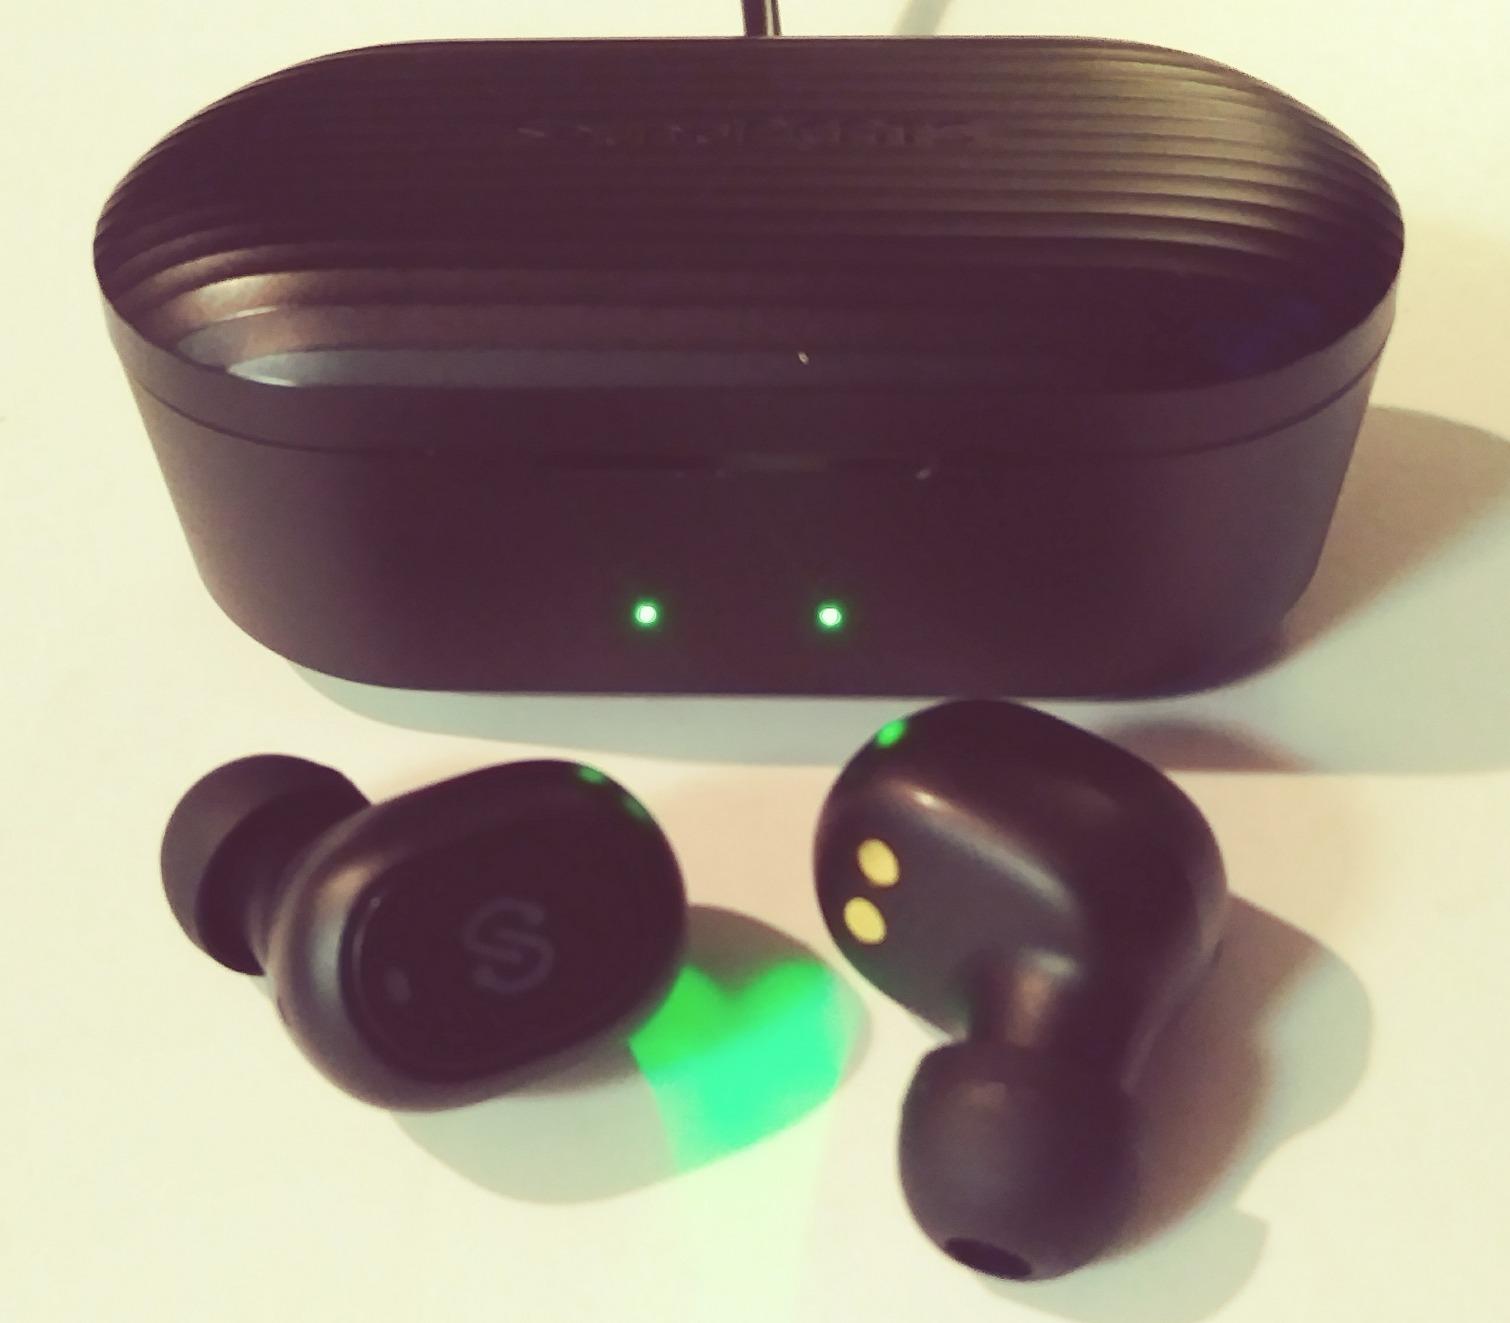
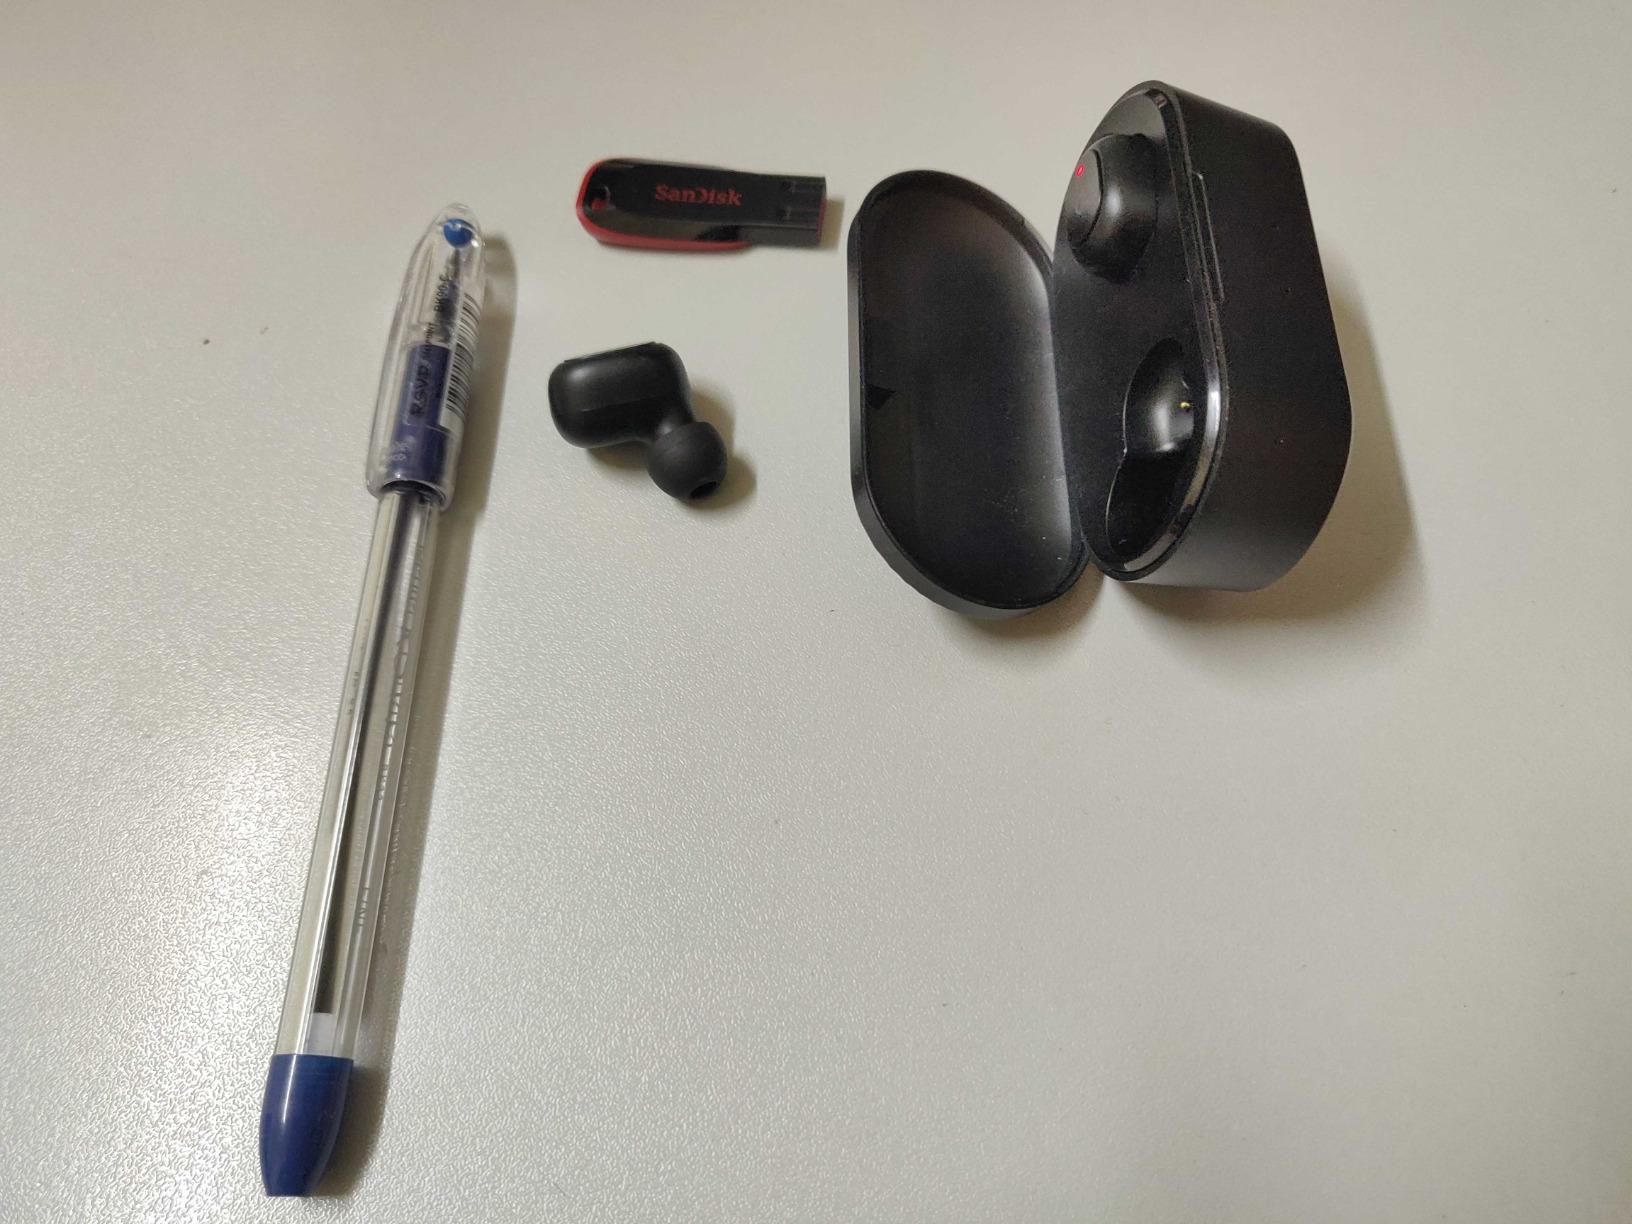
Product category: earbuds
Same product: yes